Falmer Stadium

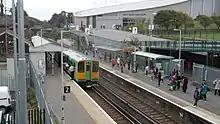
The adjacent Falmer railway station, with the Stadium visible in the backdrop.

The West Stand is a three-tiered stand, which holds 13,654 fans, including 14 luxury boxes and the premium 1901 Club and Tunnel Club). The East Stand (including the Family Stand) holds 11,833 fans, with 10% reserved for away fans during cup games. The North Stand has 2,688 seats. The South Stand, is for visiting away supporters which contains 2,575 seats.